Veterans Memorial Stadium (Pago Pago)

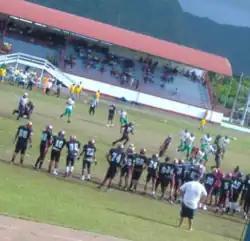

The Veterans Memorial Stadium is a sports stadium located in Tafuna, American Samoa. The 5,000-capacity venue is one of the smallest stadiums in Oceania, and serves as American Samoa's national stadium. It is currently used mostly for matches in various football codes, such as soccer, rugby league, and the territory's most popular code, American football. The grass field of which Veterans Memorial Stadium is built on is known as the "Malae o Lupelele" (Ili’ili village’s traditional gathering ground). Every year, the territory’s annual flag day celebrations are held at the stadium.